Famine scales

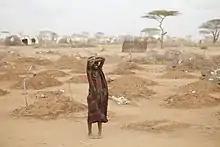
Freshly-dug graves for child victims of the 2011 East Africa drought, Dadaab refugee camp, Kenya

The use of these cut-offs is contentious. Some argue that a crude mortality rate of one death per ten thousand people per day is already a full-scale emergency. Others note that while most indicators are focused on children, parents will often reduce their own food consumption in favor of their children. Child malnutrition may thus be a trailing indicator, indicating non-emergency levels even after adult malnutrition has reached crisis levels. It has also been noted that malnutrition is often not directly related to food availability; malnutrition is often the result of disease or poor child-care practices, even with adequate food availability.